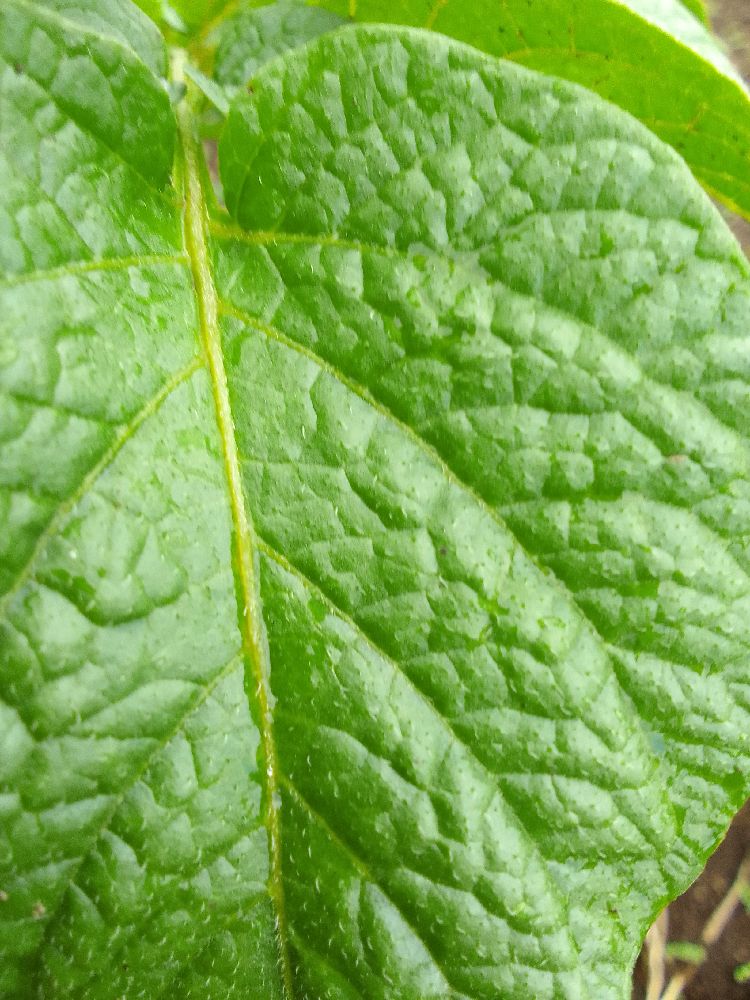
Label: Healthy